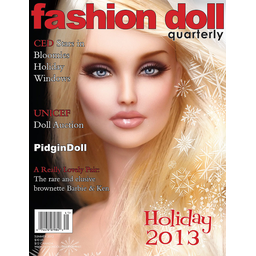
Label: paper